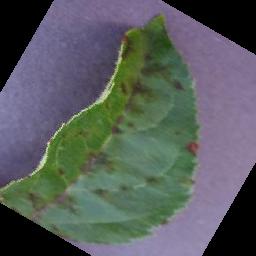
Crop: apple
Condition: scab